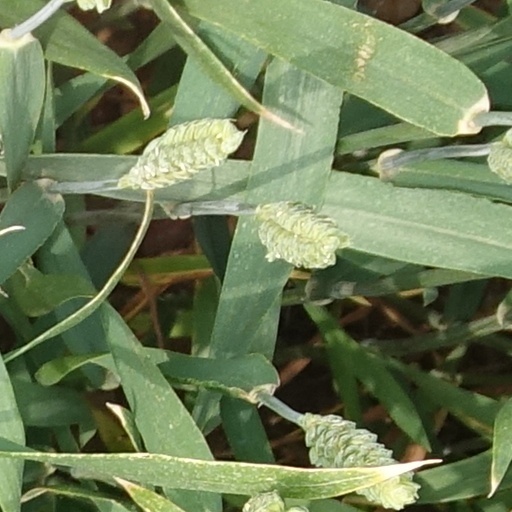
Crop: wheat